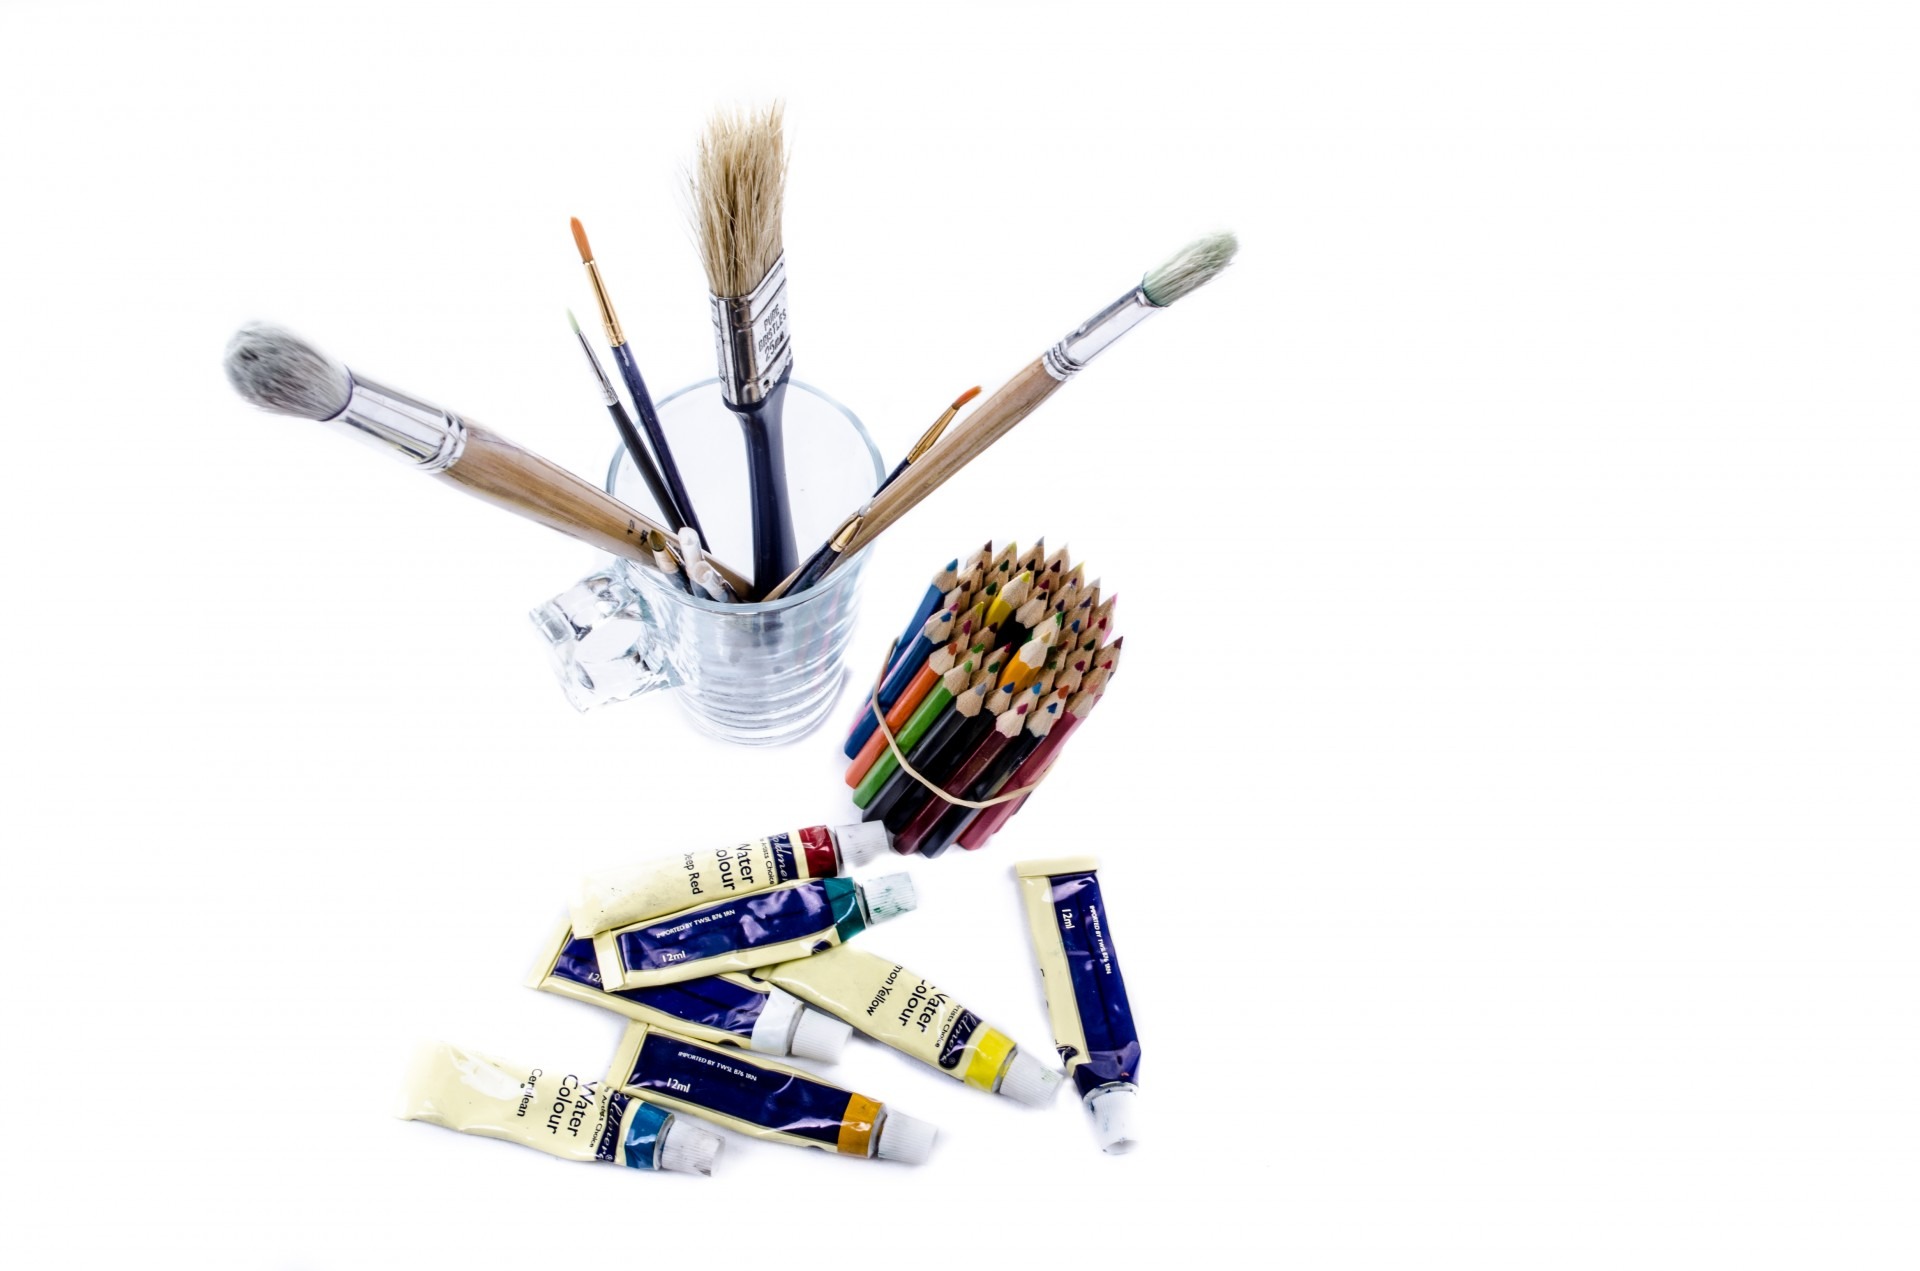
pencil, technology, isolated, brush, ship, cable, color, business, painting, product, art, colors, pencils, hobby, stuff, electronics accessory